Question: Please indicate a possible affordance area of the bench that can be used for sitting on
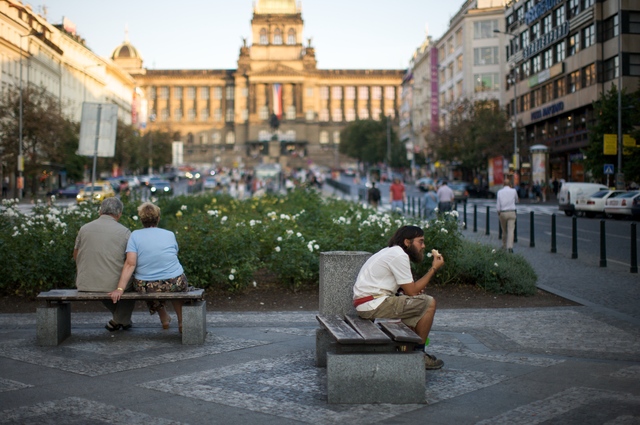
Answer: [39.5, 283.5, 205.5, 299.5]